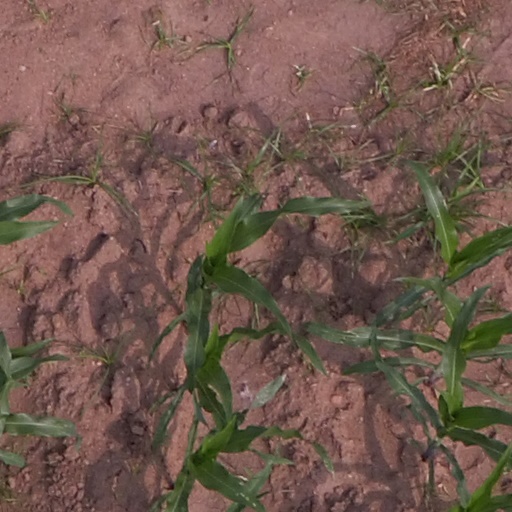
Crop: maize; corn